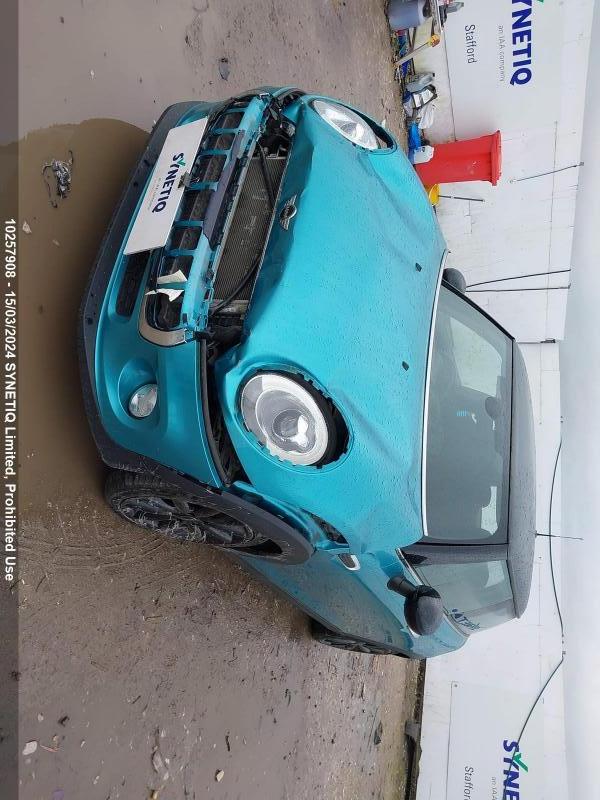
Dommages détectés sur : plaque d'immatriculation avant, pare-choc avant, capot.
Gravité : mineur